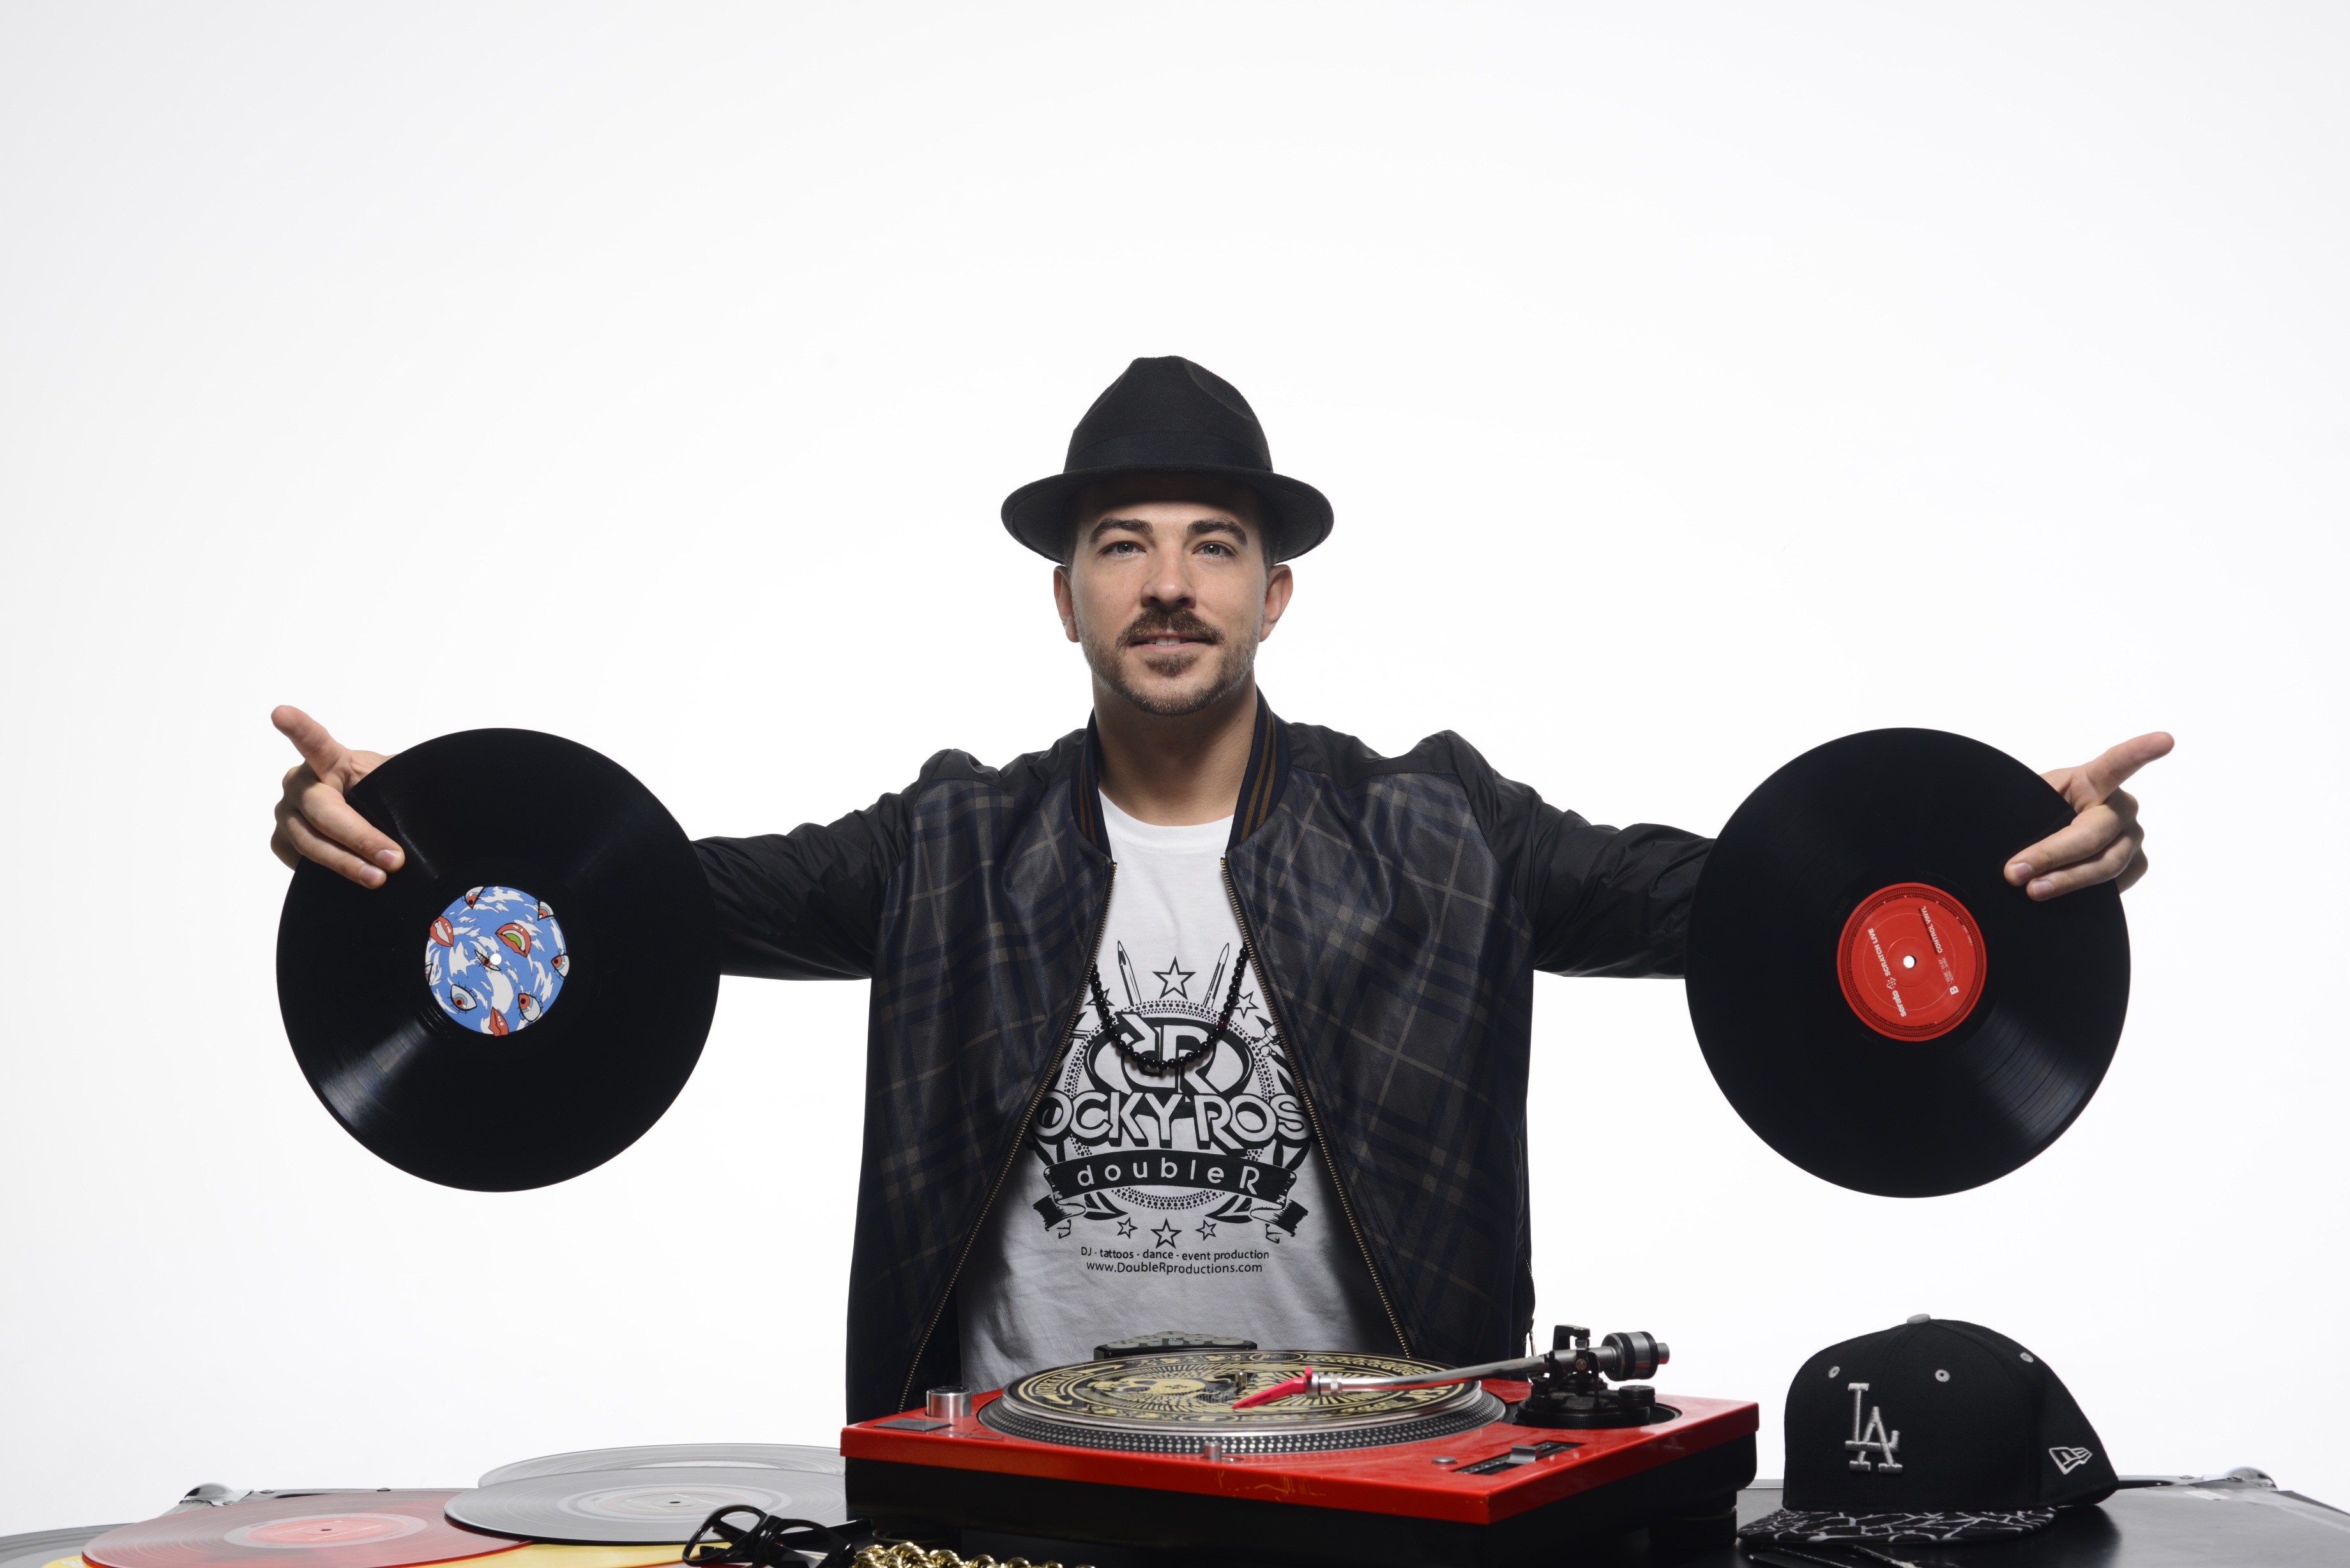
music, vinyl, turntable, headgear, dj, electronic, hands, culture, scratch, young man, hip hop